Rundēni Parish

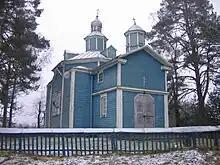
Vertulova Church in winter

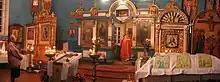
Vertulova Church Interior

The Bull-stone in Kazici is a big, ancient cult stone of the Baltic tribes. long, wide and tall. The Bull-stone may have served to designate an ancient border. According to local legends, when the stone is touched it will take away ailments and give energy.